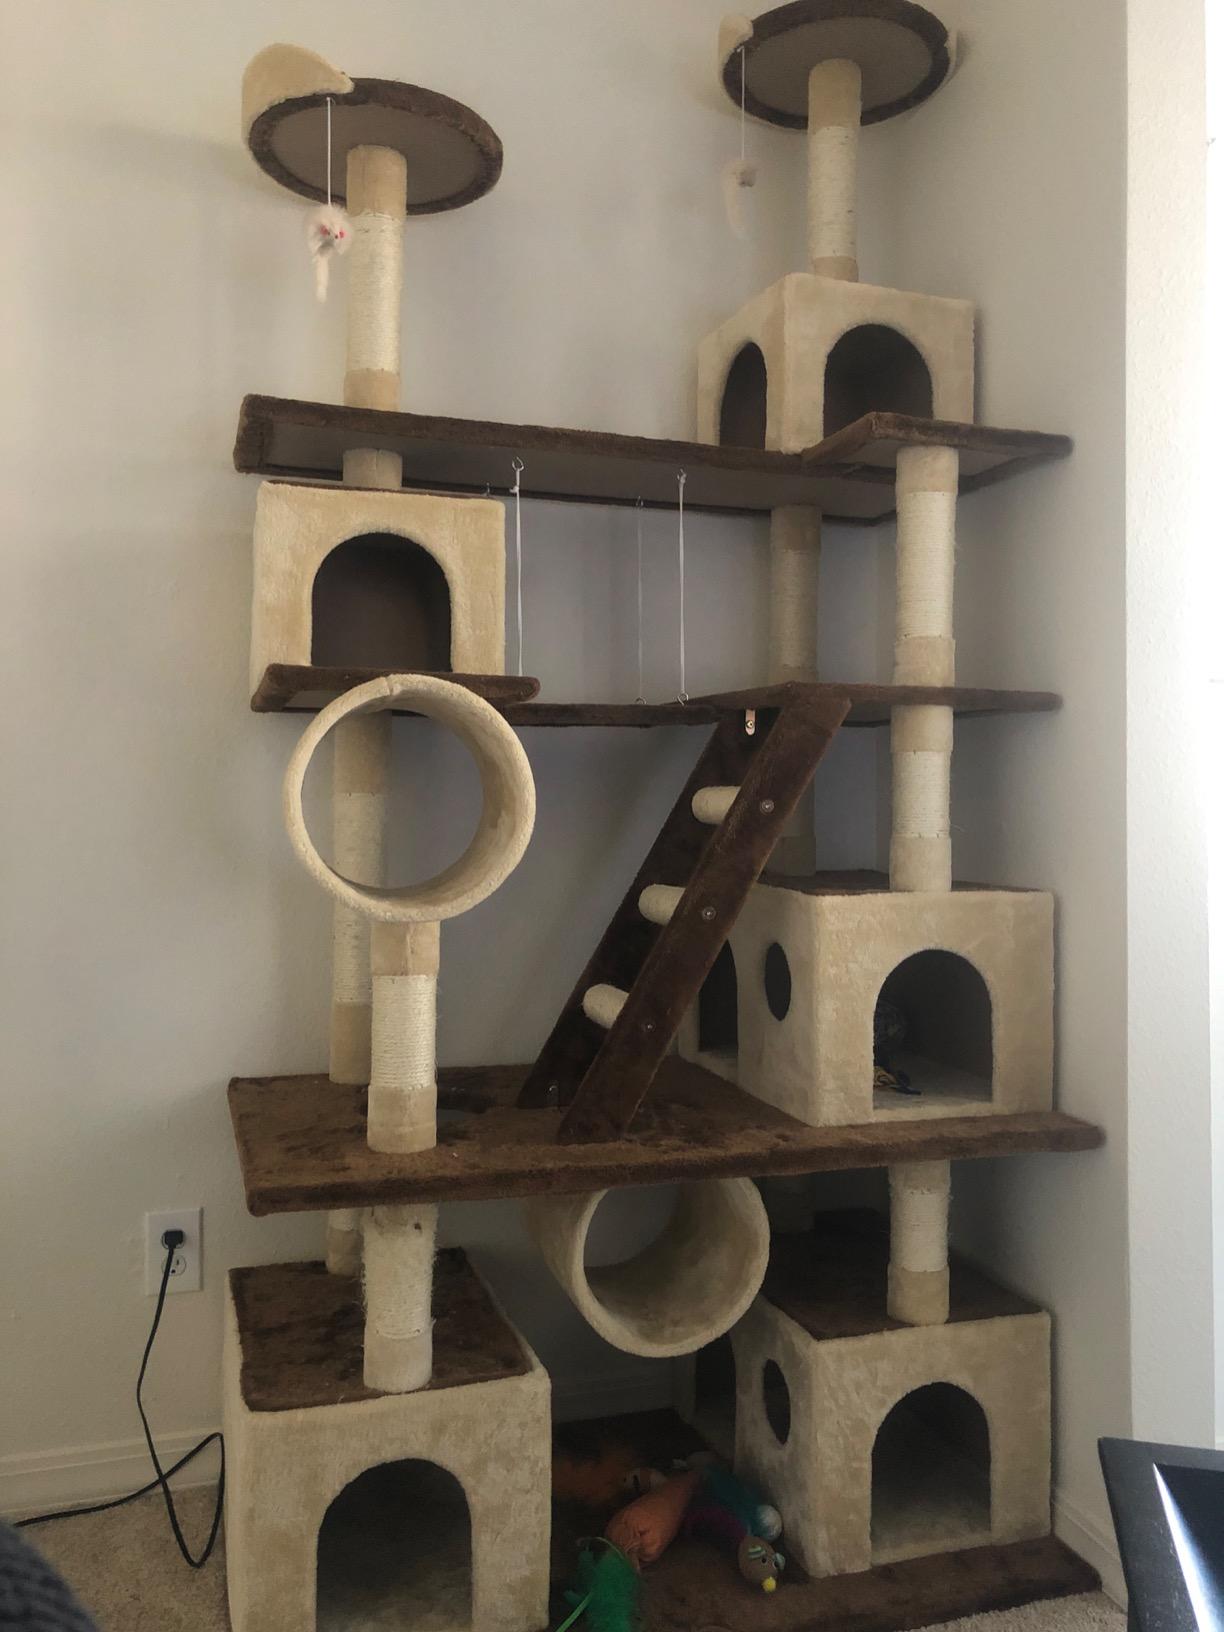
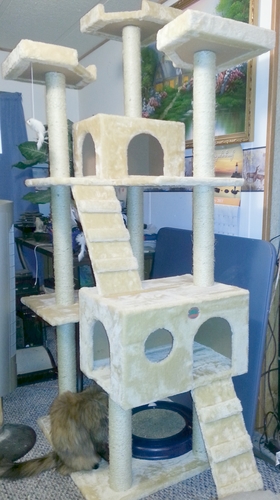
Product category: items_cat tree
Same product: no